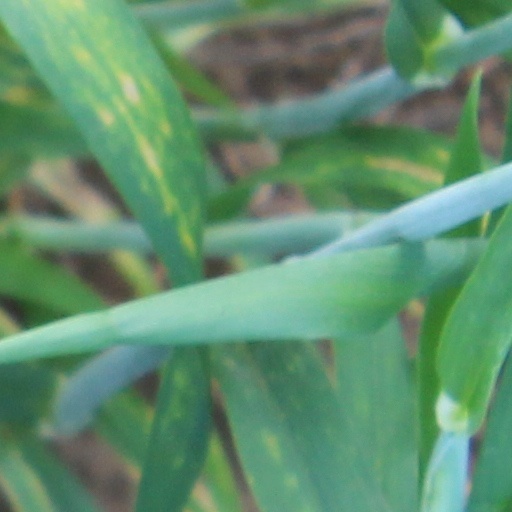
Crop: wheat